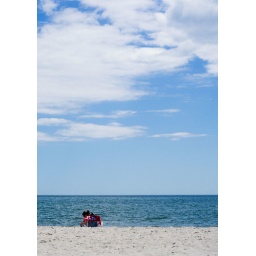
I liked how this woman was sitting in front of quite an expanse of beach and ocean.